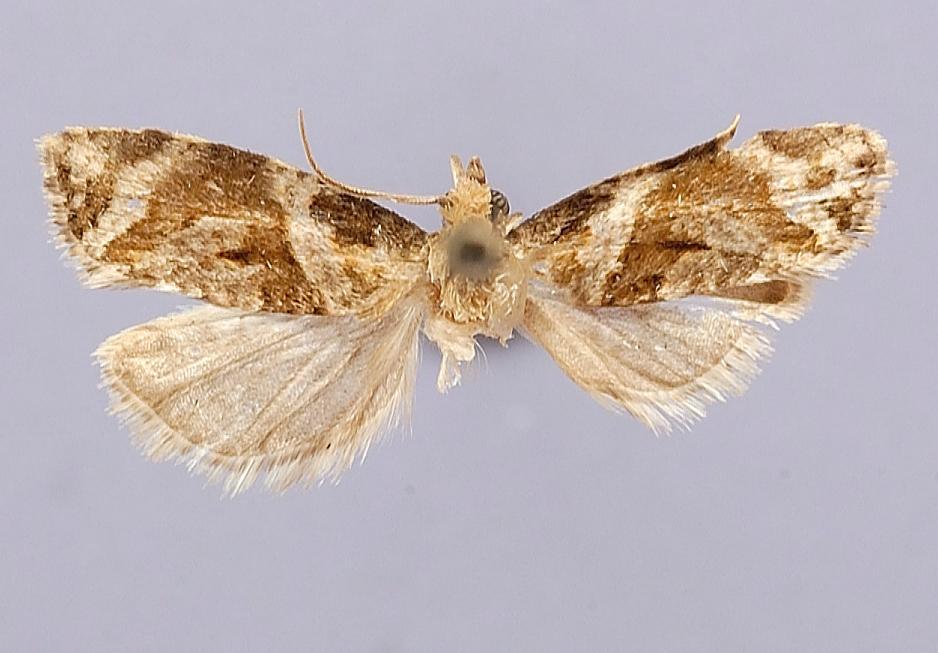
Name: Terinebrica pharetrata
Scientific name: Terinebrica pharetrata Razowski, 1987
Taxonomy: Animalia, Arthropoda, Insecta, Lepidoptera, Tortricidae, Tortricinae
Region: J. Clarke
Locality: [Not Stated], Tucumán, Argentina
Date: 17 Feb 1959